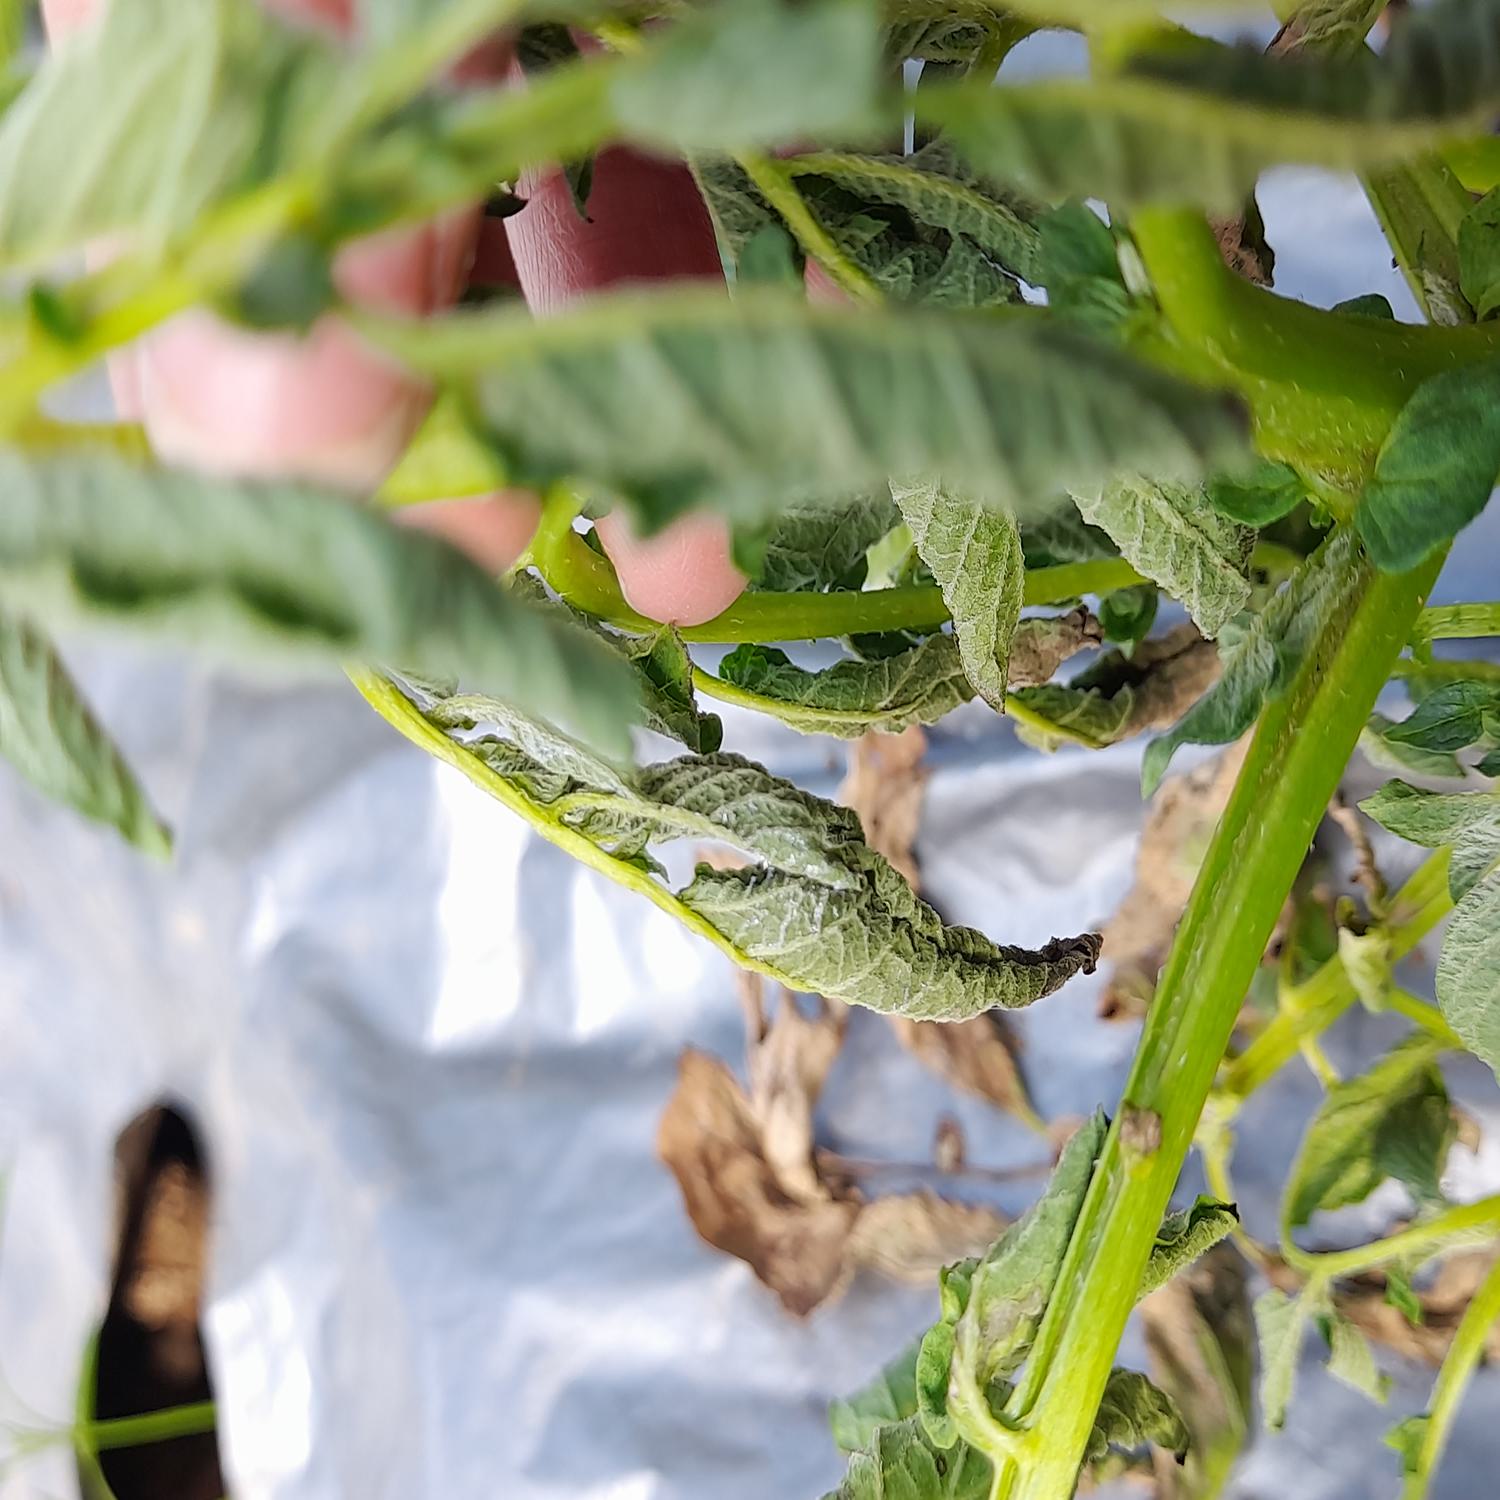
Label: Bacteria